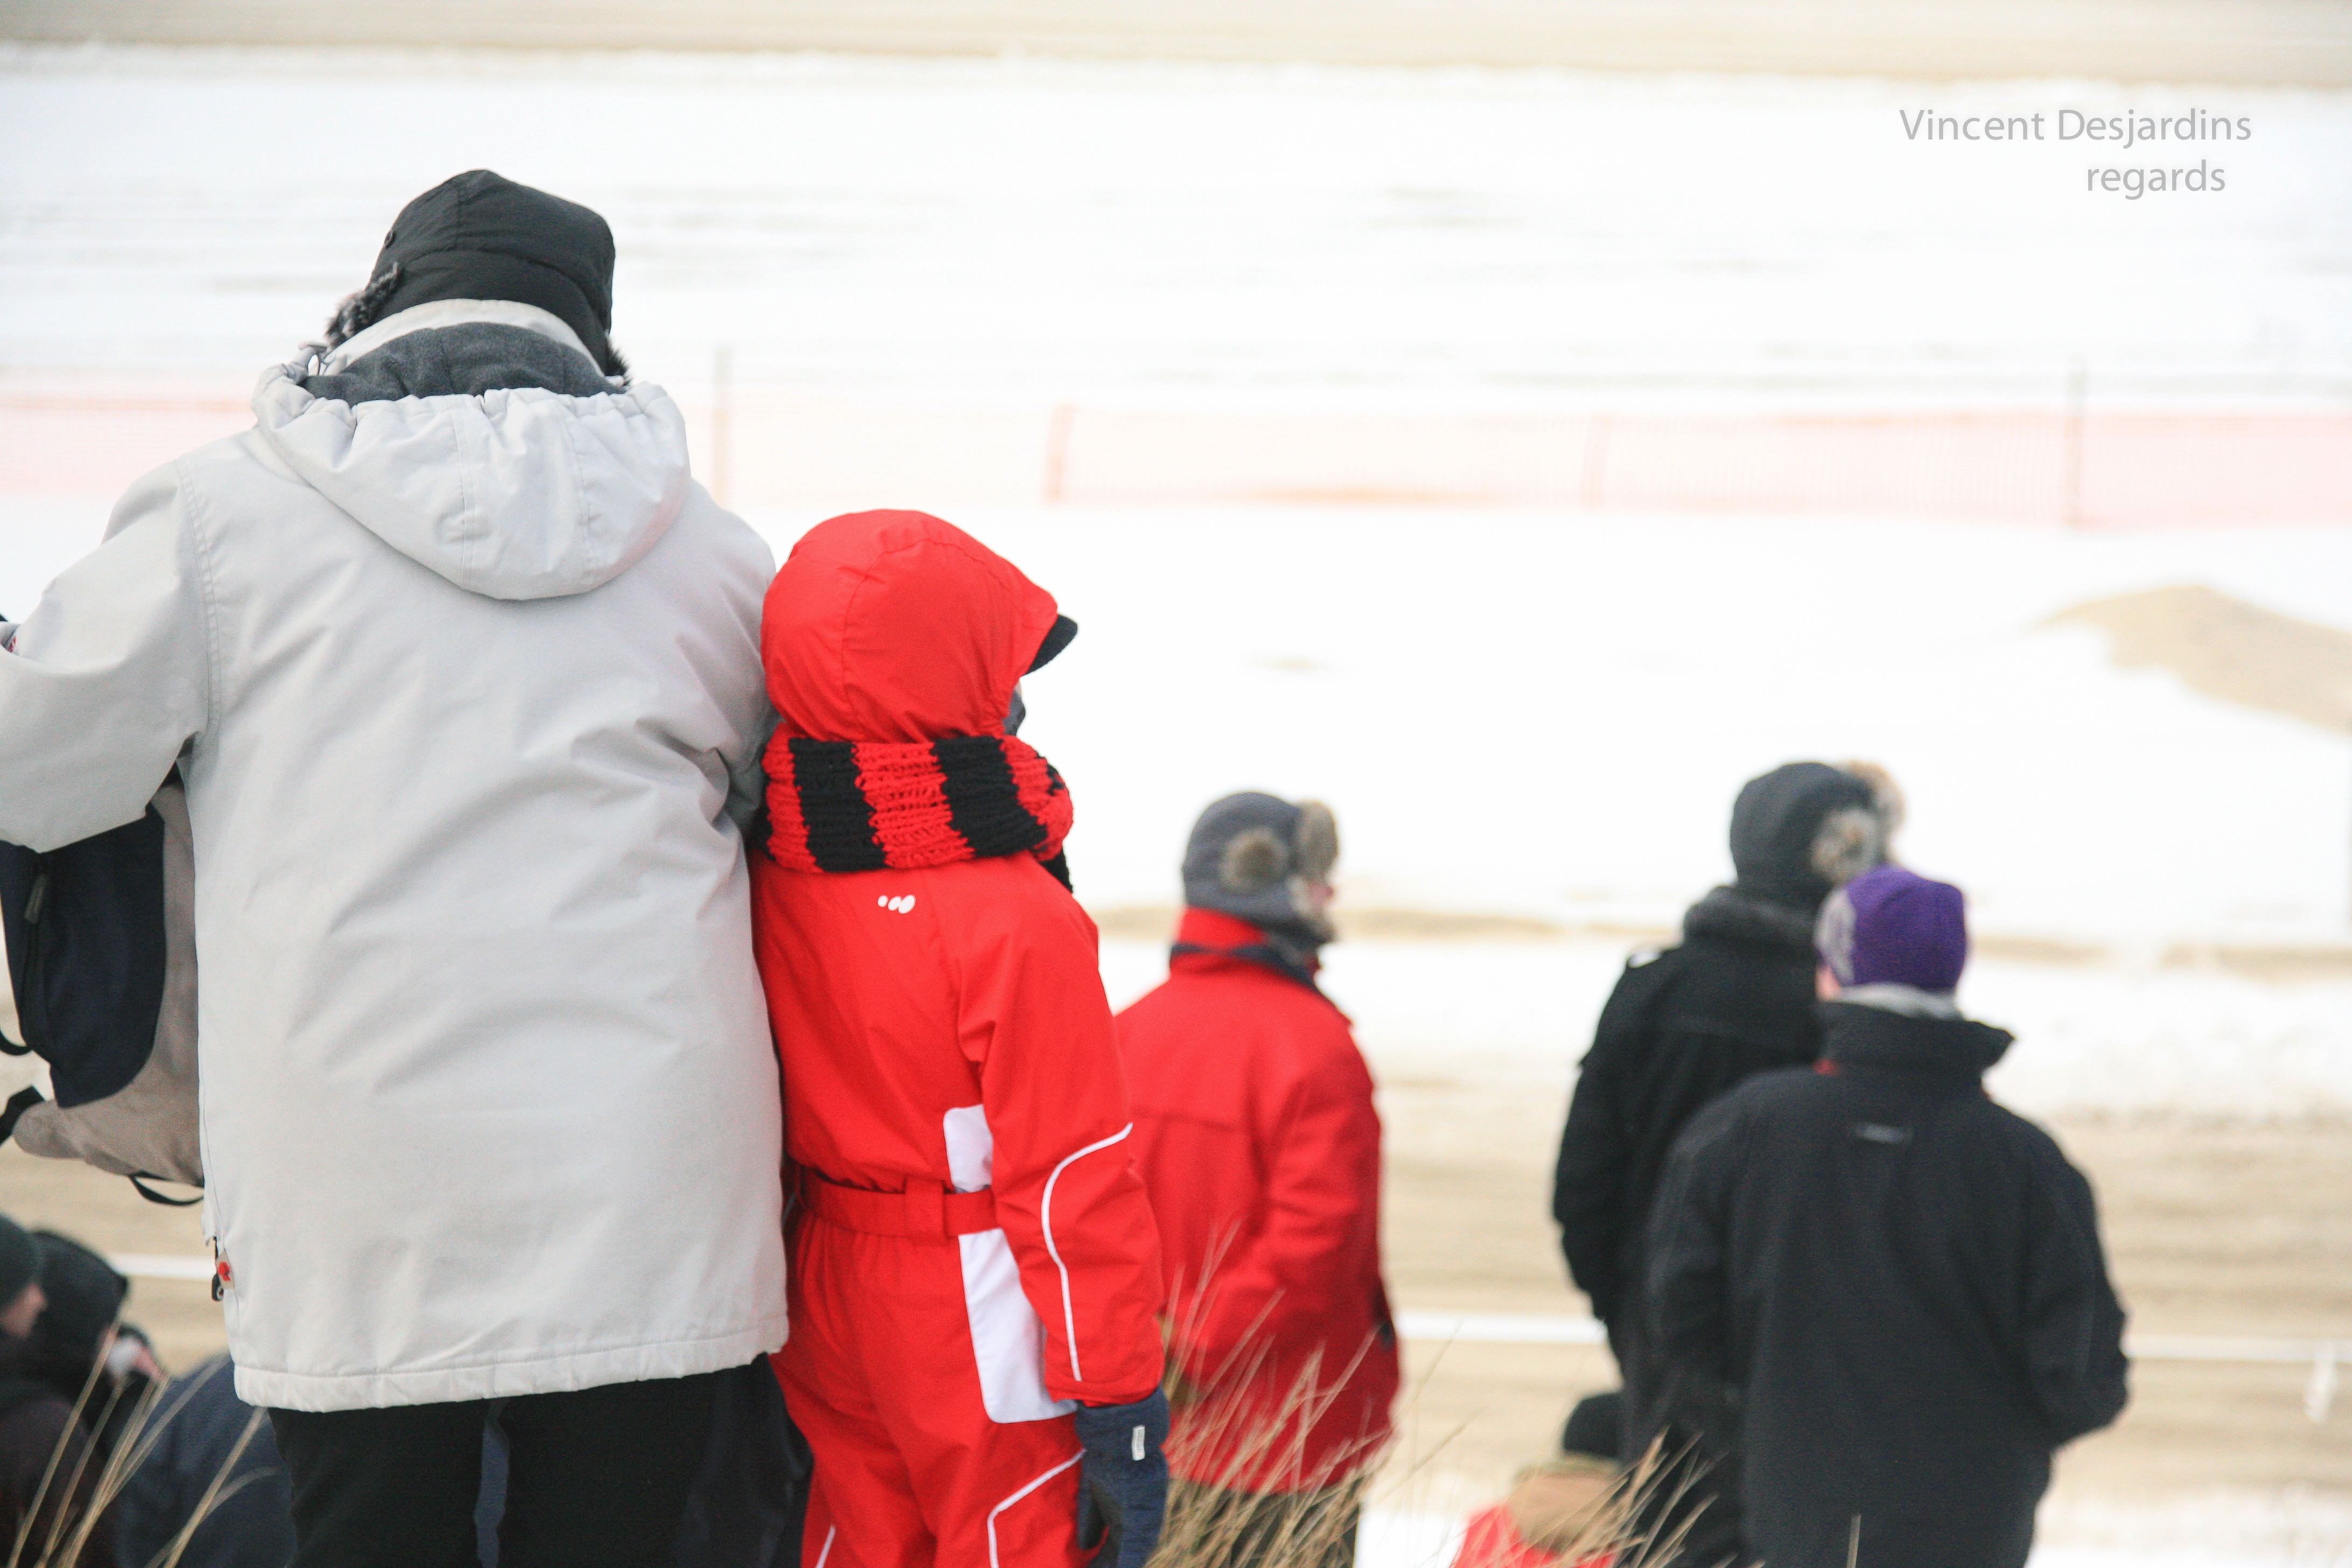
beach, snow, winter, girl, recreation, france, ice, red, headgear, outerwear, product, plage, 2012, mer, fun, canon5d, enduro, ef24105mmf4lisusm, pasdecalais, cotedopale, englishchannel, stellaplage, manche, enduropale, spectateur, competition event